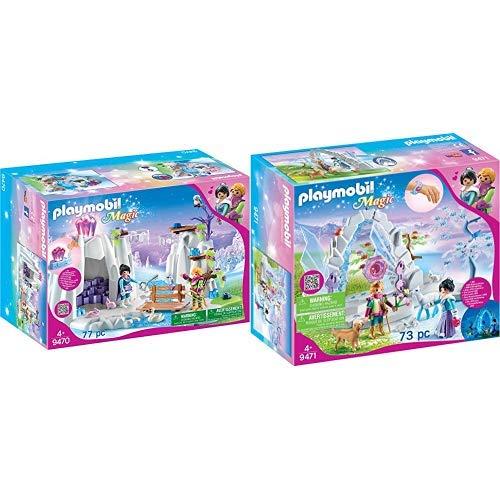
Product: PLAYMOBIL 9470 Spielzeug - Suche nach dem Liebeskristall Unisex-Kinder & 9471 Spielzeug-Kristalltor zur Winterwelt, Unisex-Kinder
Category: Toys & Games | Building Toys | Building Sets
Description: With this crystal, The winter princess can be with her true love from the spring world.
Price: $56.83
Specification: ShippingInformation:Viewshippingratesandpolicies|ASIN:B07PRL99LZ